List of birds of the Philippines

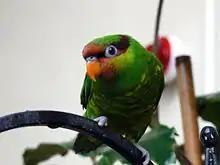
Mindanao lorikeet, "Saudareos johnstoniae"

The bee-eaters are a group of near passerine birds in the family Meropidae. Most species are found in Africa but others occur in southern Europe, Madagascar, Australia and New Guinea. They are characterized by richly colored plumage, slender bodies and usually elongated central tail feathers. All are colorful and have long downturned bills and pointed wings, which give them a swallow-like appearance when seen from afar.